An American Widow

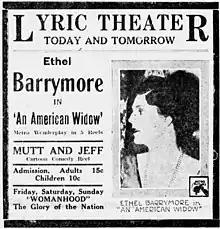
Newspaper advertisement

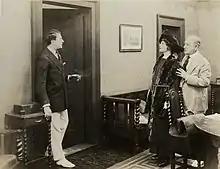
Scene from the film.

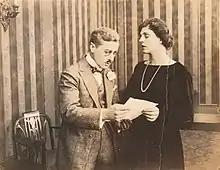
Another scene from the film.

An American Widow is a 1917 silent comedy film directed by Frank Reicher and starring Ethel Barrymore. It is based on a 1909 play by Kellett Chambers. Metro Pictures produced and distributed.